Turtmann-Unterems

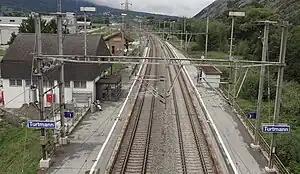
Turtmann train station

, there were a total of 530 people employed in the municipality. Of these, a total of 94 people worked in 36 businesses in the primary economic sector. The secondary sector employed 204 workers in 22 separate businesses. Finally, the tertiary sector provided 232 jobs in 61 businesses. In 2013 a total of 4.5% of the population received social assistance.